Socialist Federal Republic of Yugoslavia

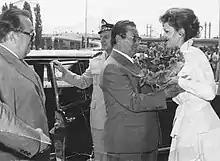
Tito in 1973

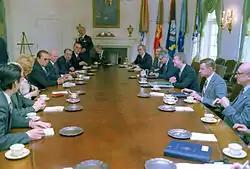
U.S.–Yugoslavia summit, 1978

Yugoslavia began a number of fundamental reforms in the early 1950s, bringing about change in three major directions: rapid liberalization and decentralization of the country's political system, the institution of a new, unique economic system, and a diplomatic policy of non-alignment. Edvard Kardelj, the chief ideologue of the Communist regime, in a 1949 article "On People's Democracy", harshly criticised the Stalinist regimes in the Soviet Union for becoming a bureaucratic dictatorship that had merged party and state into one, and had elevated itself over Soviet society. Taking a phrase from Frederich Engels, Kardeji called for a "withering state", arguing that ordinary people should placed in charge of their workplaces to create the sort of society that Karl Marx and Engels had envisioned in the 19th century. In 1950, Kardeji along with Milovan Djilas, Moša Pijade, Boris Kidrič and Vladimir Bakarić drafted the "Basic Law on the Mangement of State Economic Enterprises" that called for councils elected by the workers to manage businesses along with a decentralisation of state management of the economy. Yugoslavia refused to take part in the Communist Warsaw Pact and instead took a neutral stance in the Cold War, becoming a founding member of the Non-Aligned Movement along with countries like India, Egypt and Indonesia, and pursuing centre-left influences that promoted a non-confrontational policy towards the United States. The country distanced itself from the Soviets in 1948 and started to build its own way to socialism under the strong political leadership of Tito, sometimes informally called "Titoism". Tito reveled in the role of a world leader, and between 1944 and 1980 made 169 official visits to 92 nations, and in the process he met 175 heads of state along with 110 prime ministers. These frequent visits abroad served an important propaganda function, namely to show that Tito as one of the leaders of the non-aligned movement was an important world leader because Yugoslavia was an important nation.